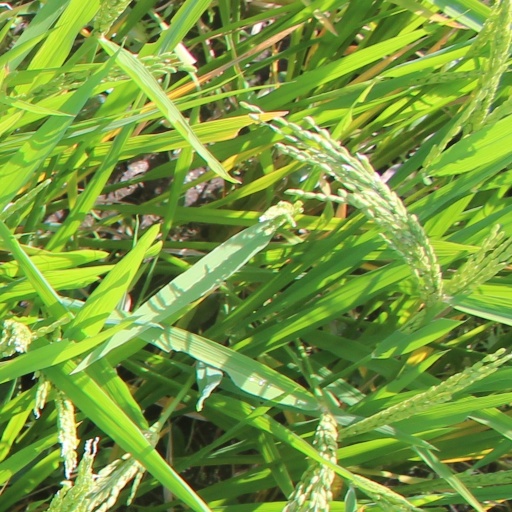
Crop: rice